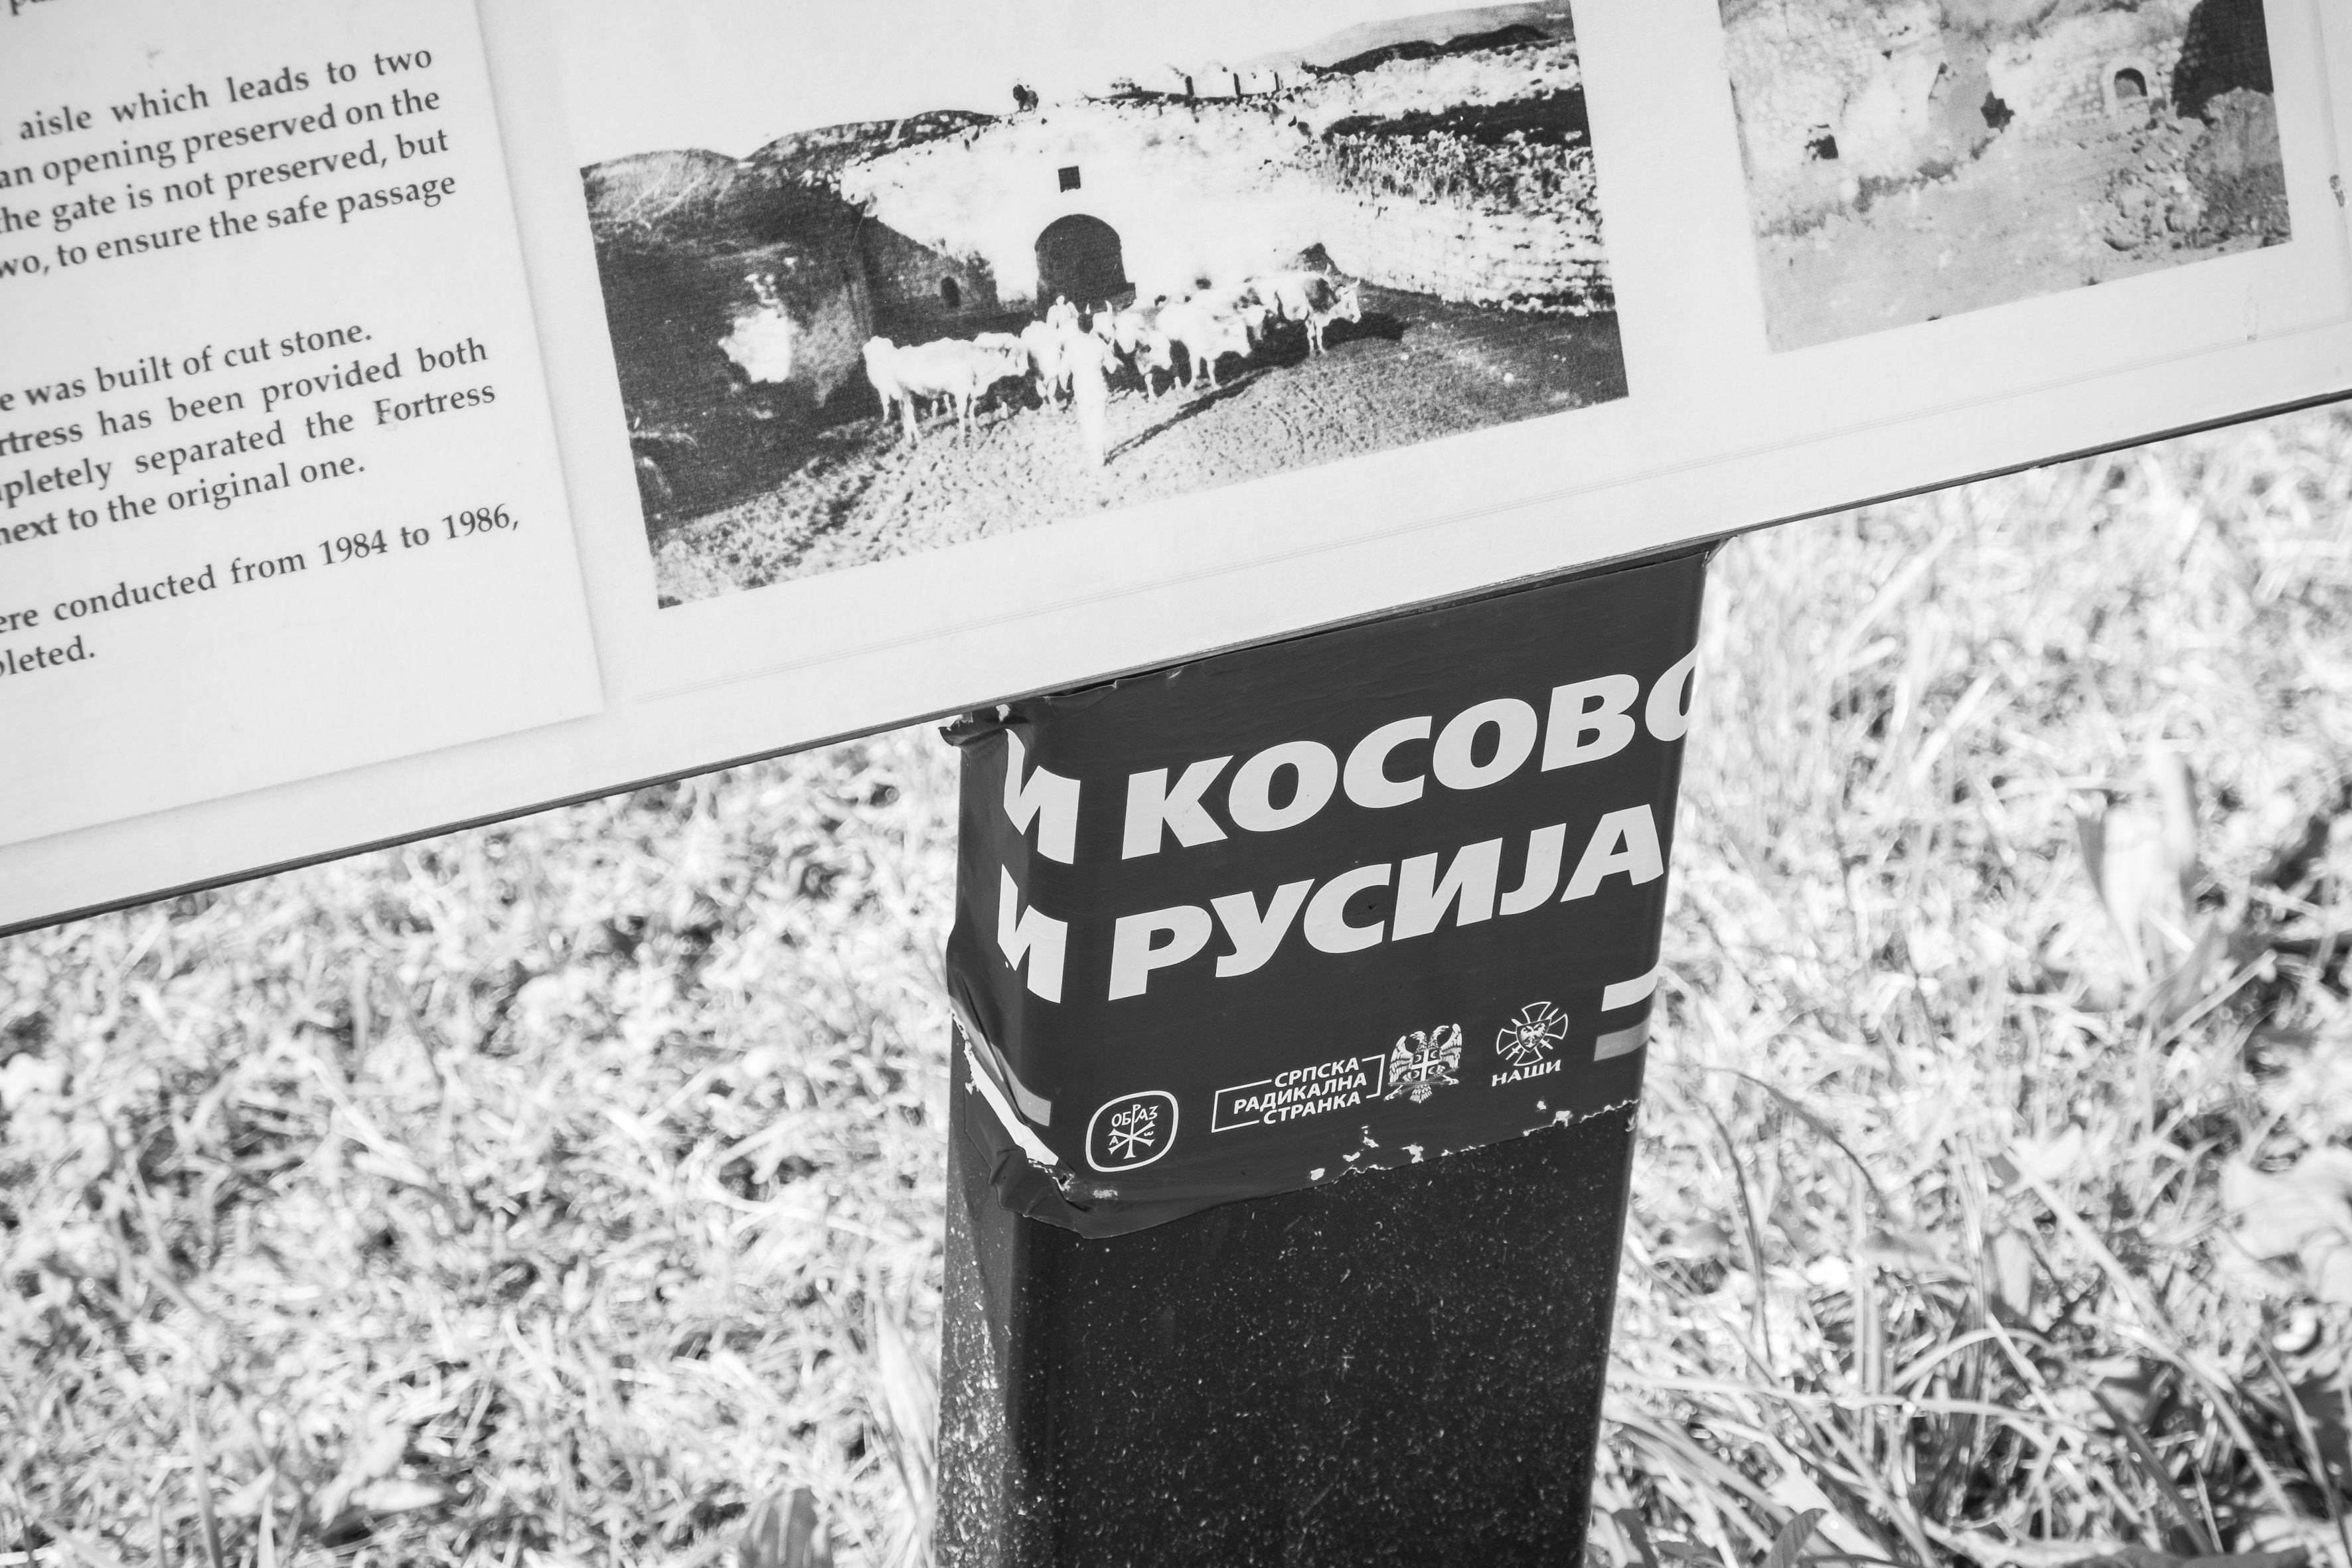
black and white, white, street, photography, urban, travel, fujifilm, black, monochrome, brand, font, bw, blackandwhite, blackwhite, serbia, cool image, photograph, noiretblanc, history, image, fuji, fujix, fujixe1, belgrade, monochrome photography